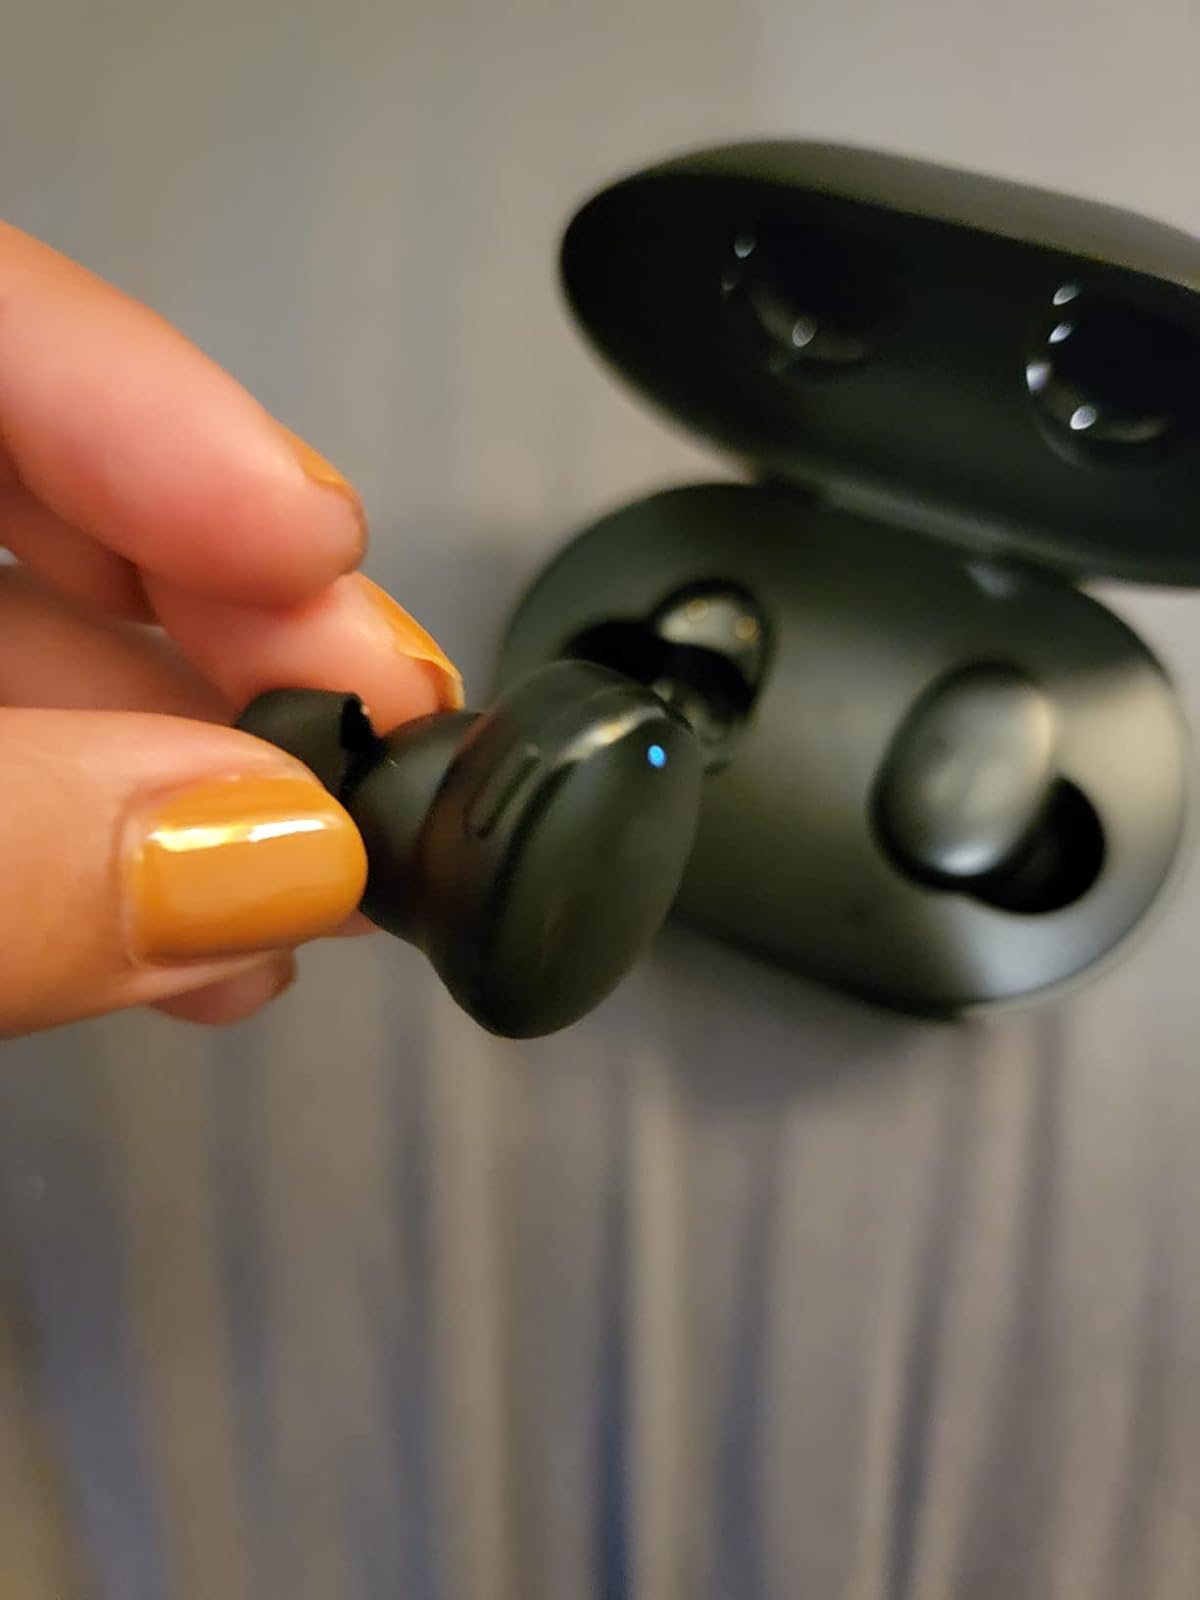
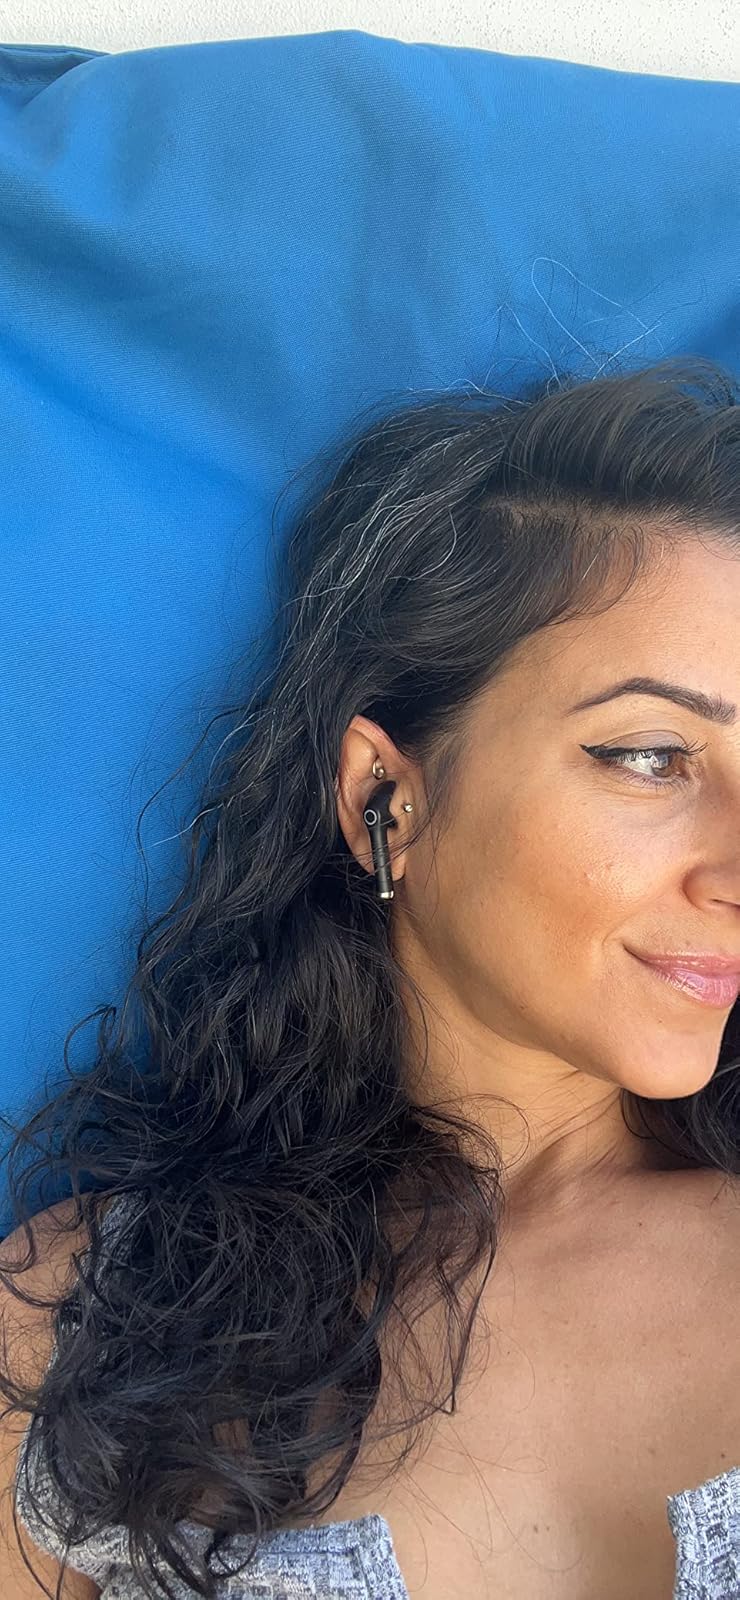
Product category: earbuds
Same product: no